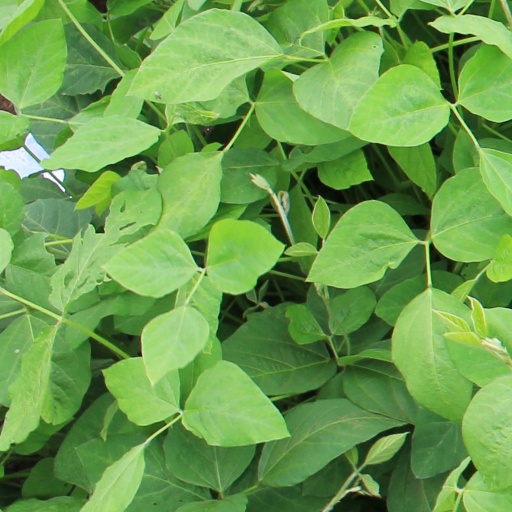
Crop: soybean